Nueva Vizcaya

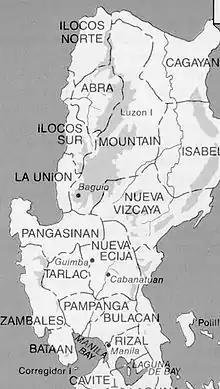
An old map showing the province and its original borders.

The areas of present-day Nueva Vizcaya used to be part of the vast Provincia de Cagayan. Organized religion in Nueva Vizcaya dates back to the year 1607, when the Dominican Order arrived in the province. It was not until 1609, however, that the first settlement of a religious order was established in the southern half of the province. In 1702, a convent was erected in Burubur at the foot of the Caraballo Mountains in Santa Clara, which is now a barangay in the town of Aritao. It was on this site that the first mass in Nueva Vizcaya was celebrated and the first baptism of a Christian convert was held.